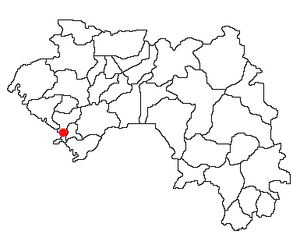
La préfecture de Dubréka est une subdivision administrative de la Guinée. Son chef-lieu est la ville de Dubréka.